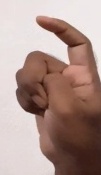
ASL sign: X